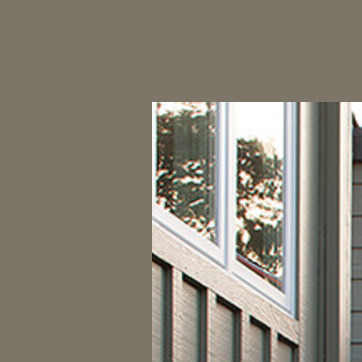
Material: glass